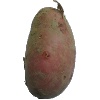
Label: Potato Red 1